Oeselians

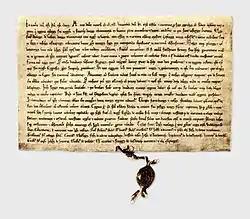
The 1241 Treaty between Livonian Order, Bishopric of Ösel-Wiek and Oeselians at National Archives of Sweden

In 1206, the Danish army led by king Valdemar II and Andreas, the Bishop of Lund landed on Saaremaa and attempted to establish a stronghold without success. In 1216 the Livonian Brothers of the Sword and the bishop Theodorich joined forces and invaded Saaremaa over the frozen sea. In return the Oeselians raided the territories in Latvia that were under German rule the following spring. In 1220, the Swedish army led by king John I of Sweden and the bishop Karl of Linköping conquered Lihula in Rotalia in Western Estonia. Oeselians attacked the Swedish stronghold the same year, conquered it and killed the entire Swedish garrison, including the Bishop of Linköping.